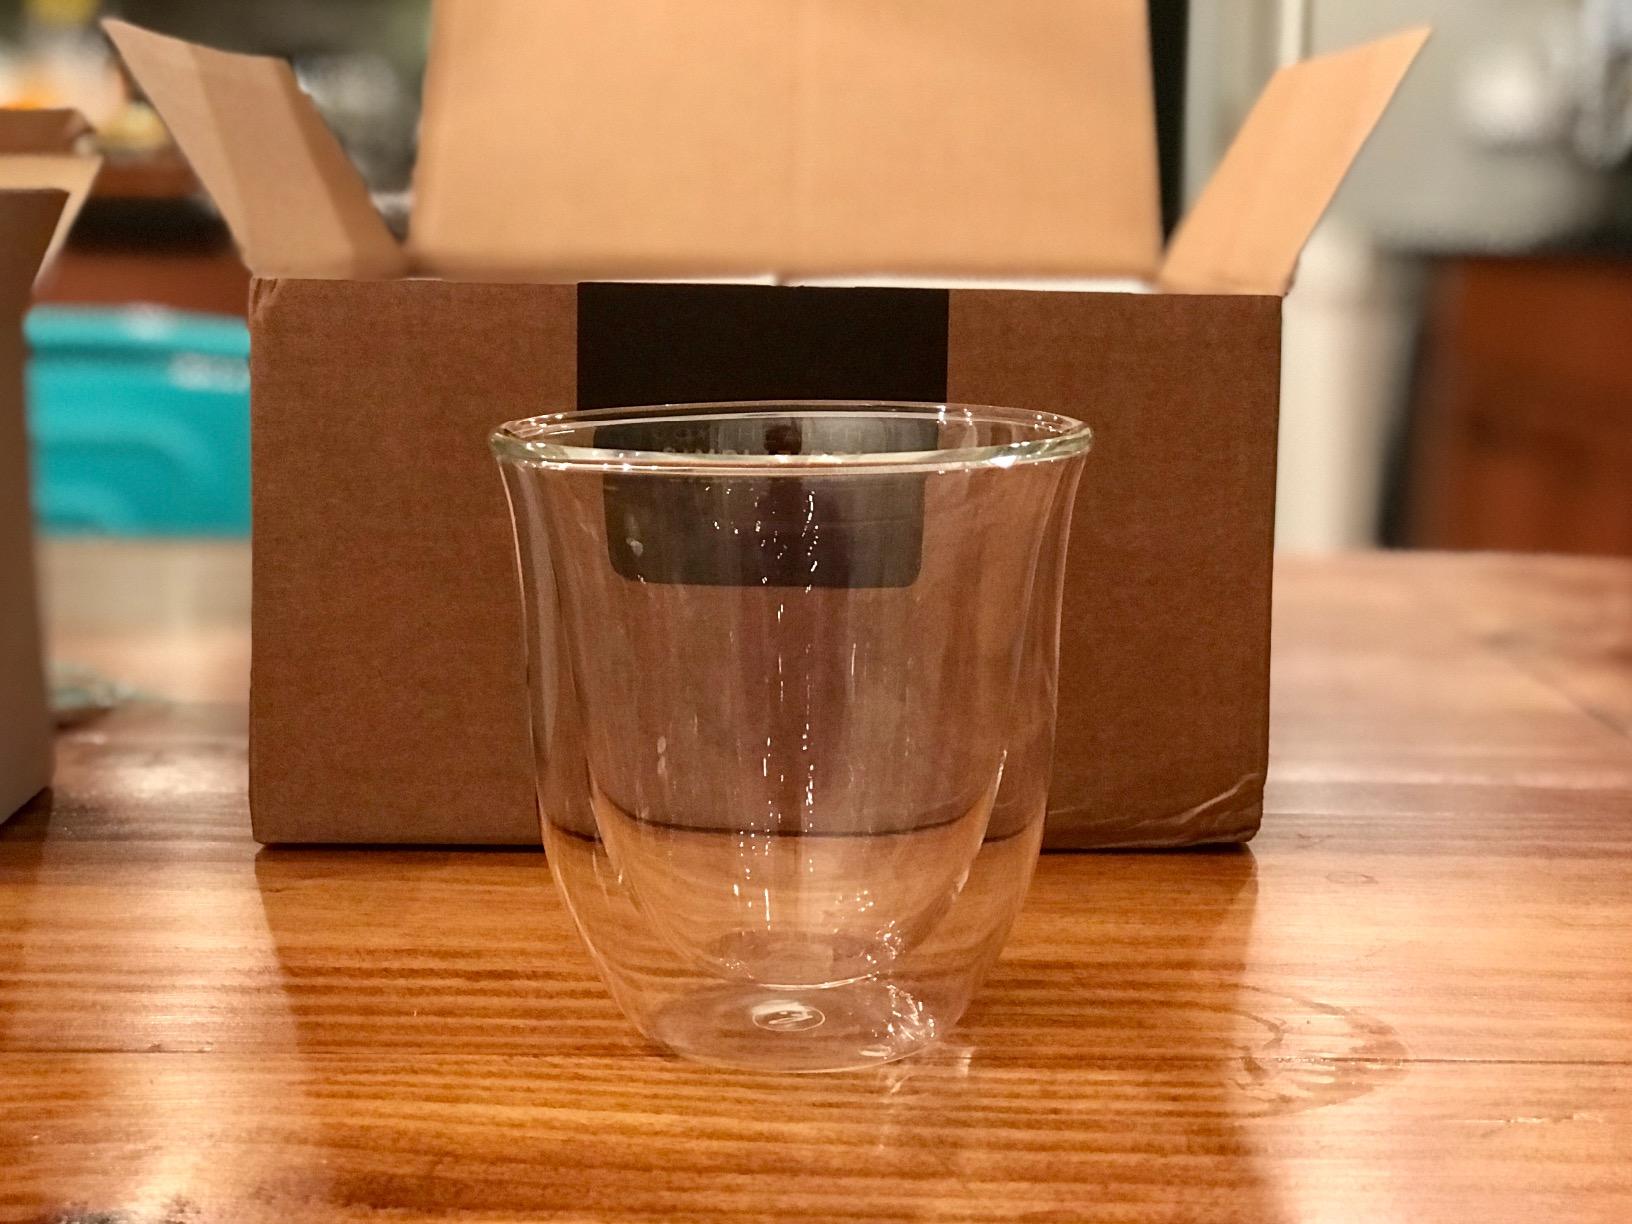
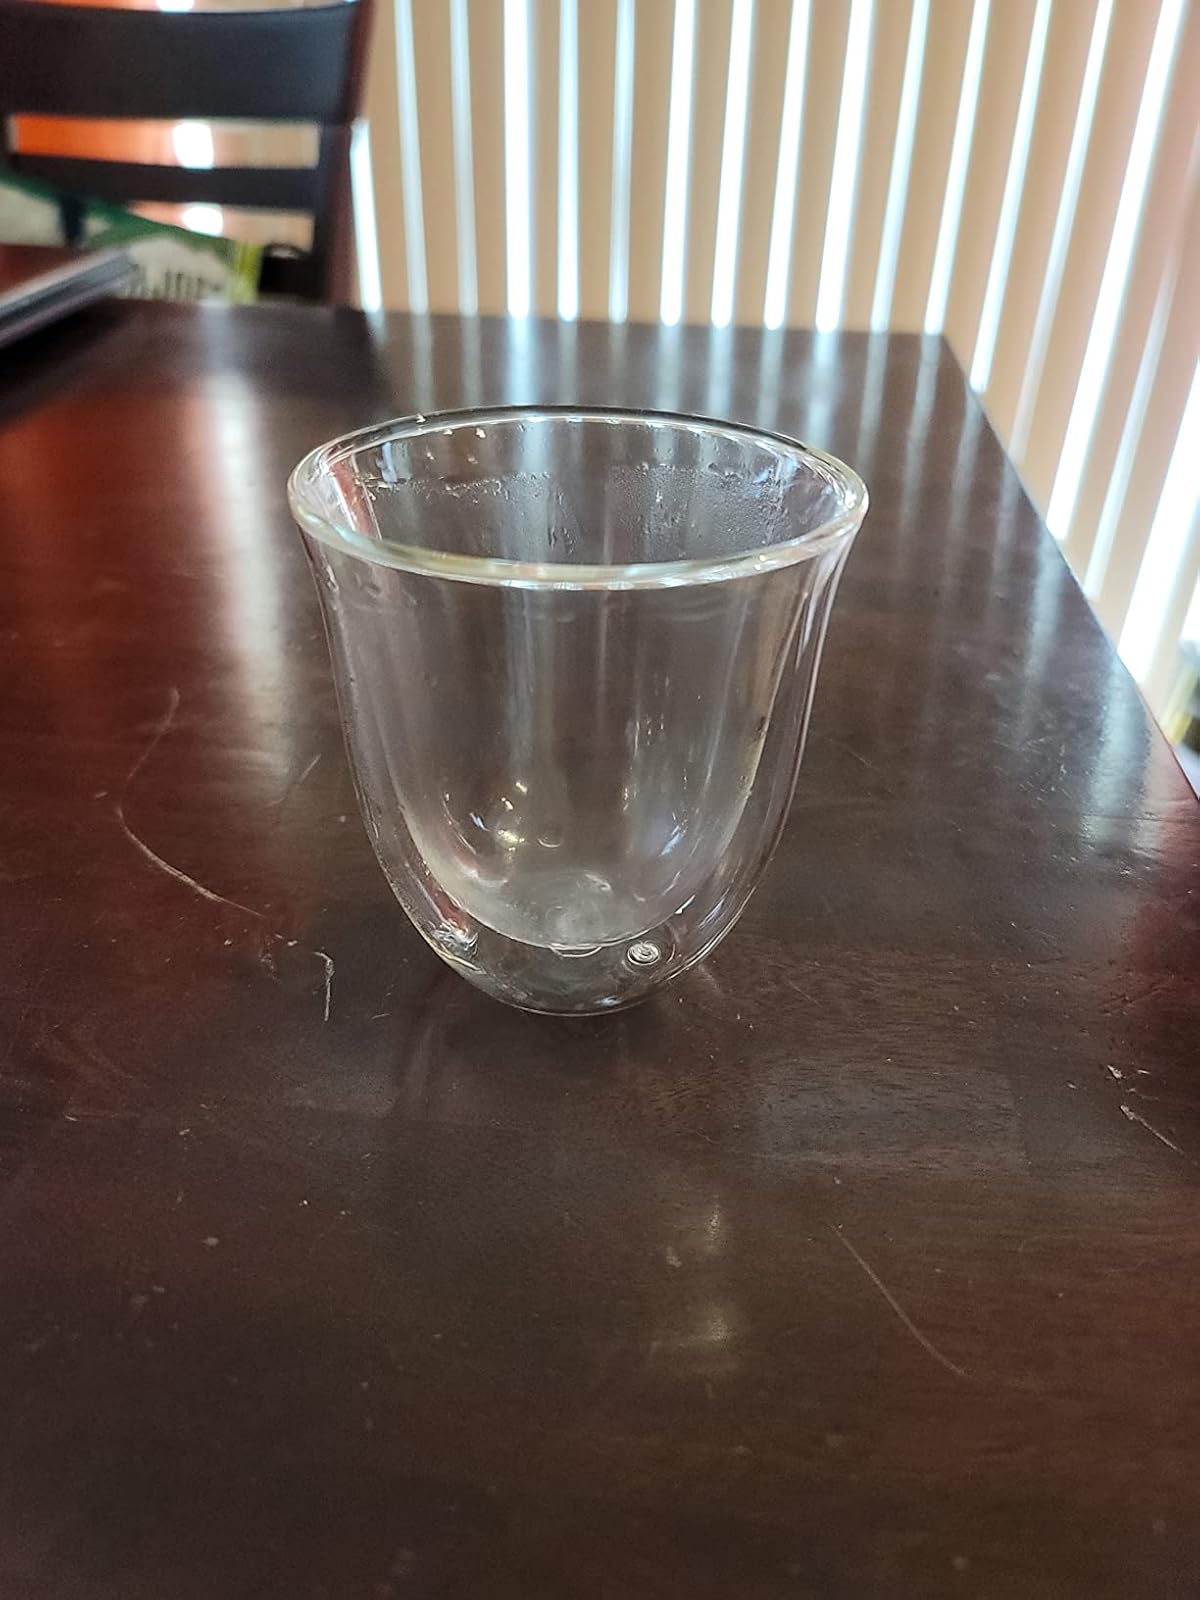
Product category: items_mug
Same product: yes